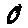
Label: 0